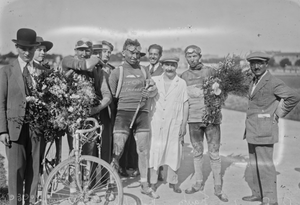
Parc des Princes [vélodrome], 20/7/24, arrivée du Tour de France, [les coureurs cyclistes] Omer Huyse, Bottecchia, Frantz [de d. à g.]
Ottavio Bottecchia, né le 1ᵉʳ août 1894 à San Martino di Colle Umberto, une frazione de la commune de Colle Umberto, dans la province de Trévise et mort le 15 juin 1927 à Gemona del Friuli, est un cycliste italien.
Nicolas Frantz, né le 4 novembre 1899 à Mamer et mort le 8 novembre 1985 à Luxembourg, est un coureur cycliste luxembourgeois. Aux côtés de François Faber, Charly Gaul, ainsi que des frères Fränk et Andy Schleck, il est l'un des meilleurs cyclistes de l'histoire de son pays.